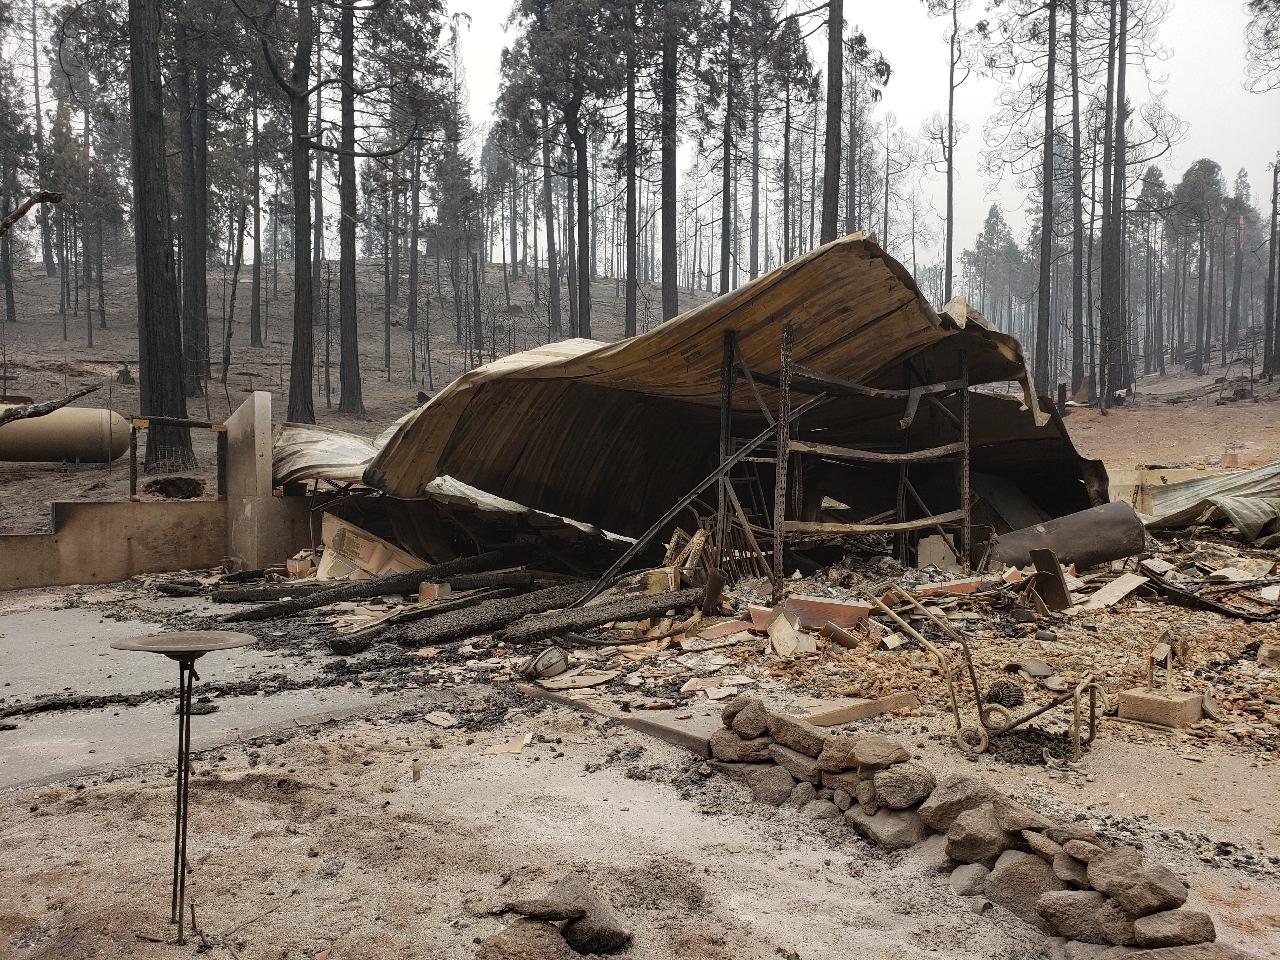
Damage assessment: destroyed